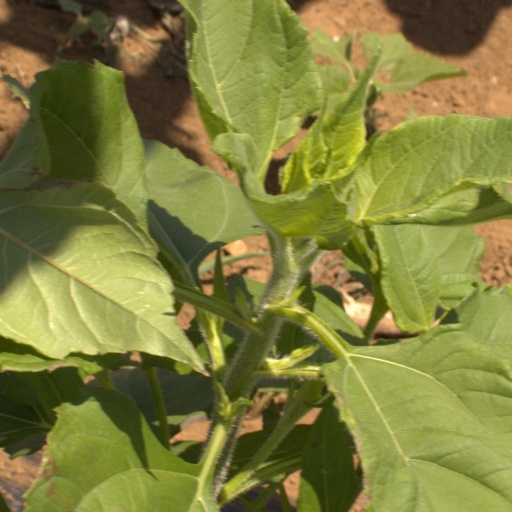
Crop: Jerusalem artichoke